The Thatched Cottage

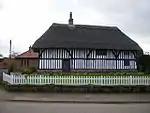
The house, in 2007

The Thatched Cottage is a historic house in Carlton Husthwaite, a village in North Yorkshire in England.